Joseph Widmer

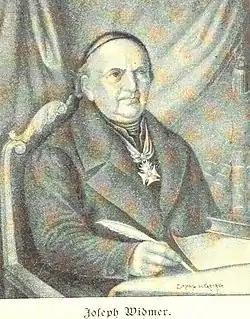
Joseph Widmer.

Joseph Widmer (15 August 1779 – 10 December 1844) was a Swiss Catholic theologian. A native of Hohenrain, he died in Beromünster.